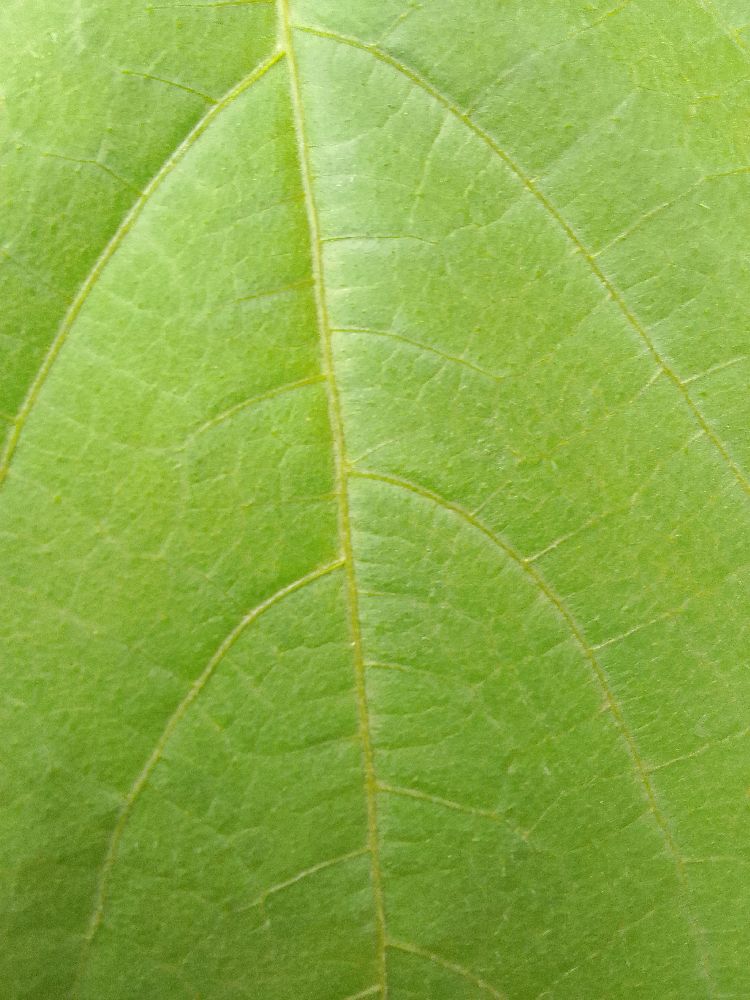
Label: healthy